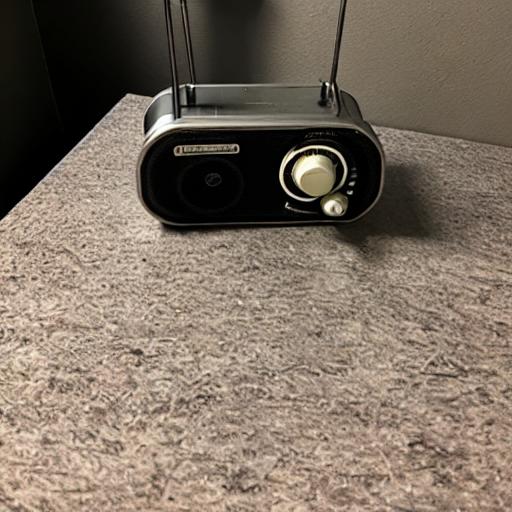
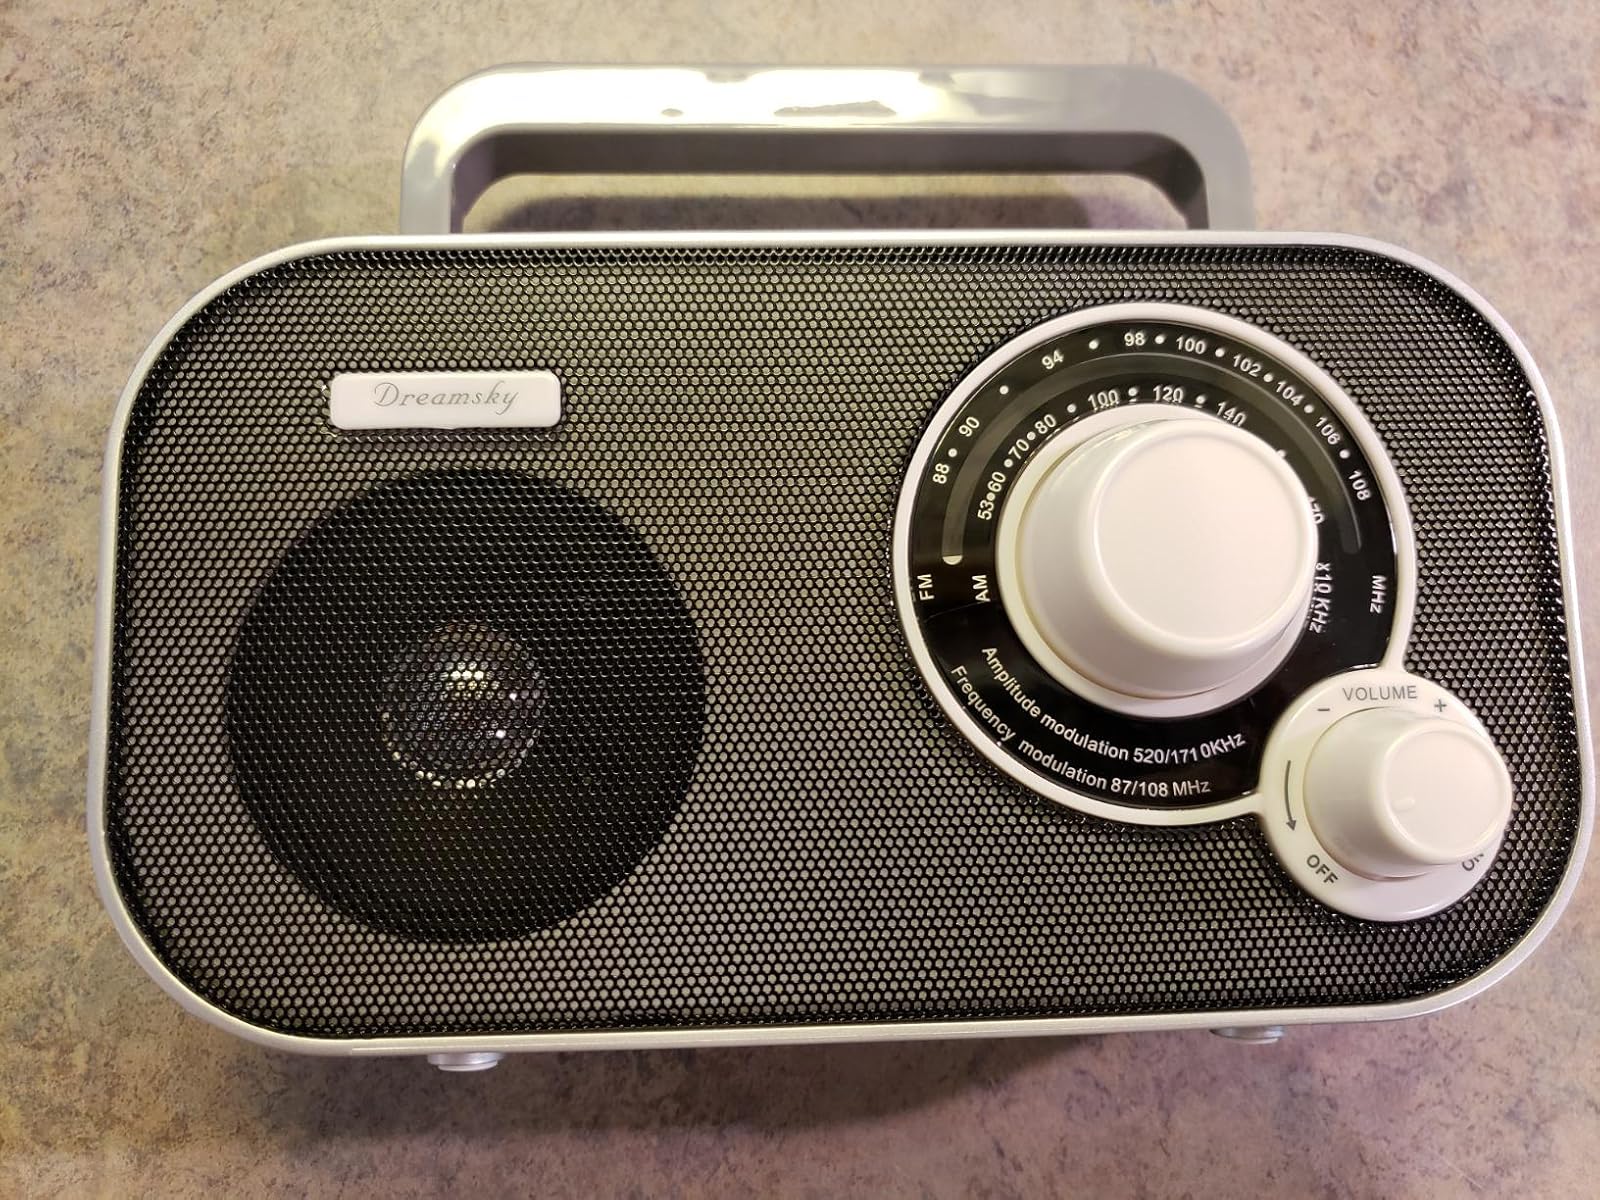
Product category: radio
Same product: no